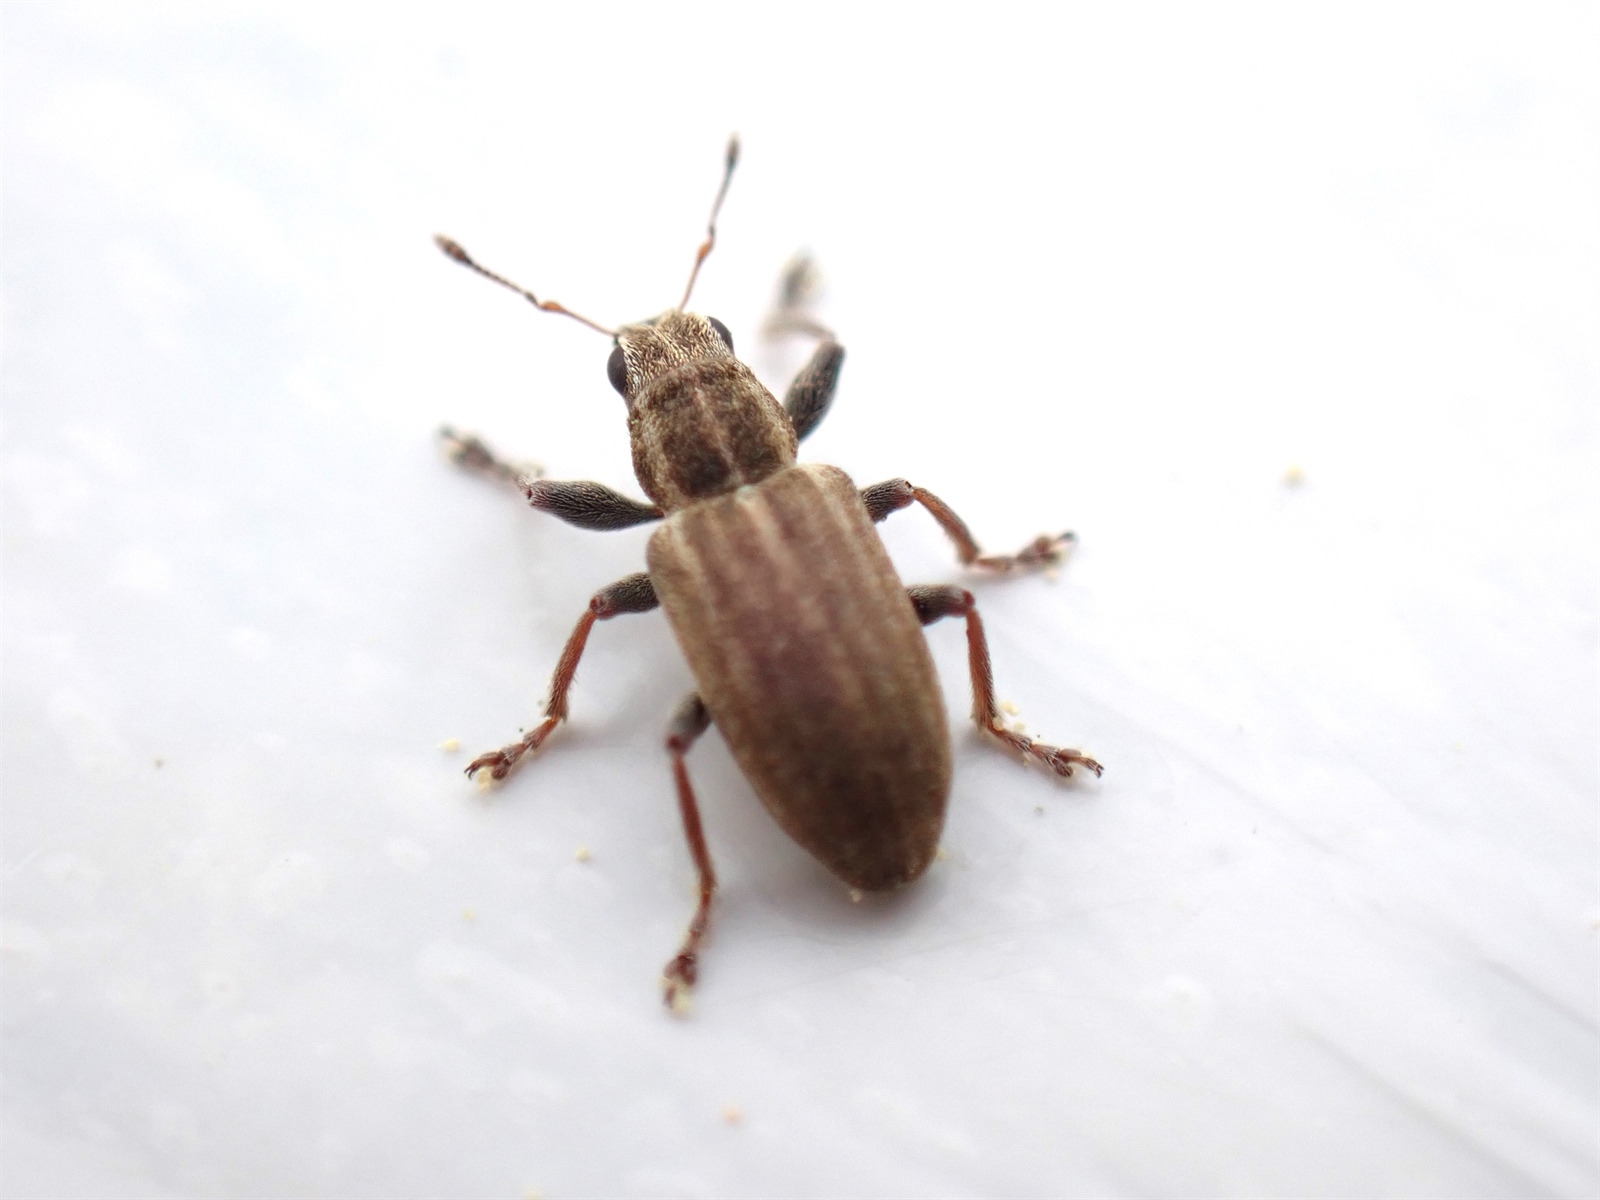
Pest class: pea_leaf_weevil